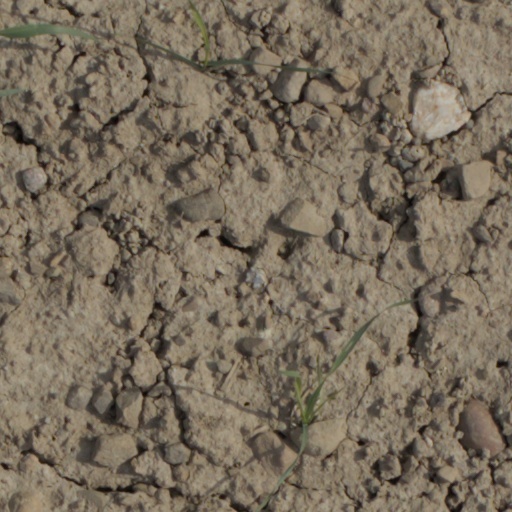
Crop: wheat